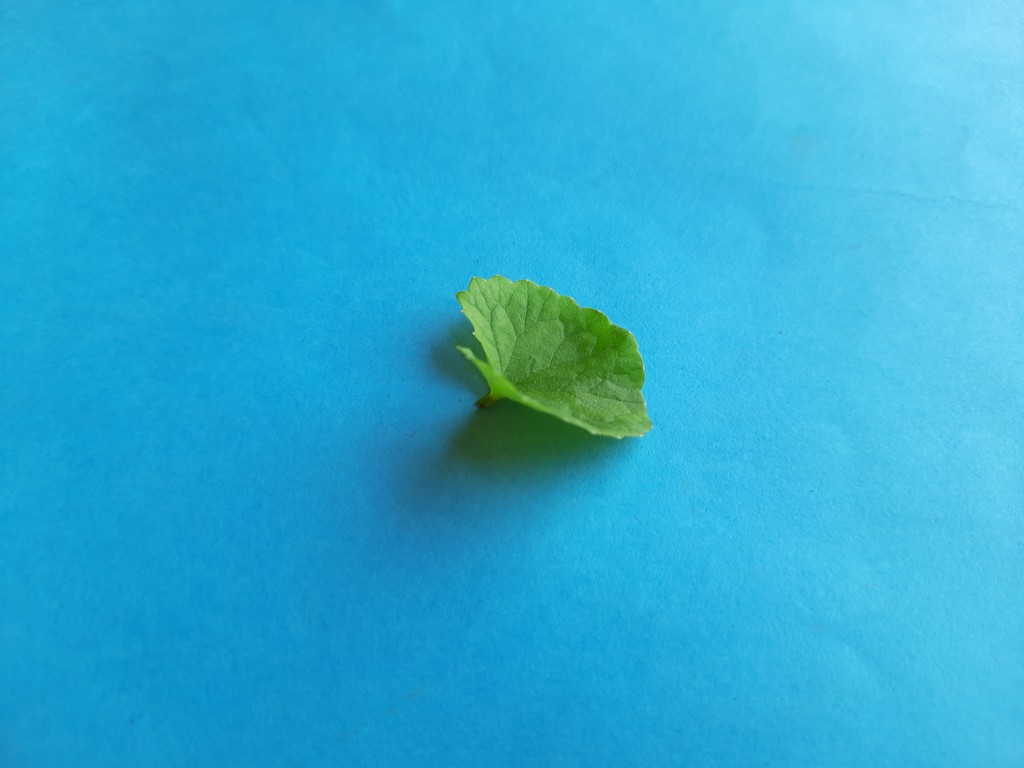
Label: Healthy